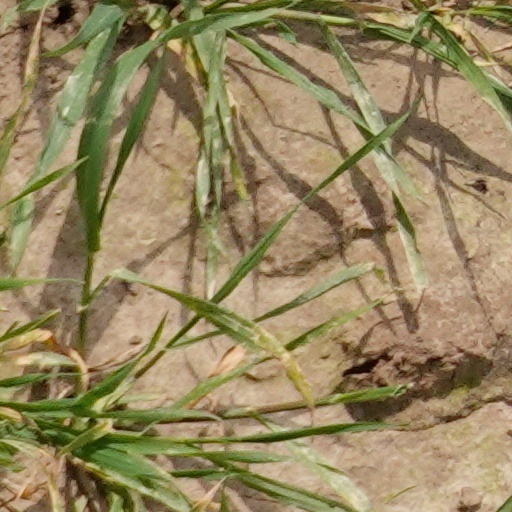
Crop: wheat